2025 World Matchplay

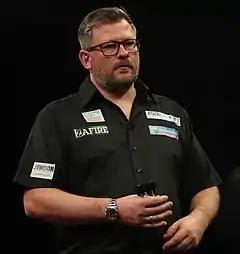
James Wade "(pictured in 2022)" contested his seventh World Matchplay final.

The top 16 players on the two-year PDC Order of Merit at the cut-off point on 10 July were seeded for the tournament. The top 16 players on the one-year PDC Pro Tour Order of Merit, not to have already qualified through the main ranking, were unseeded.